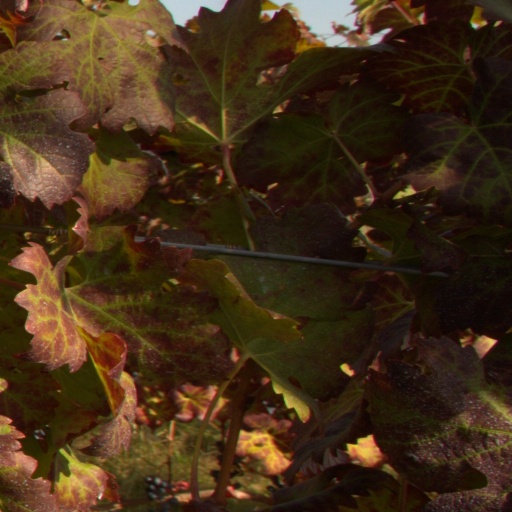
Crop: grape